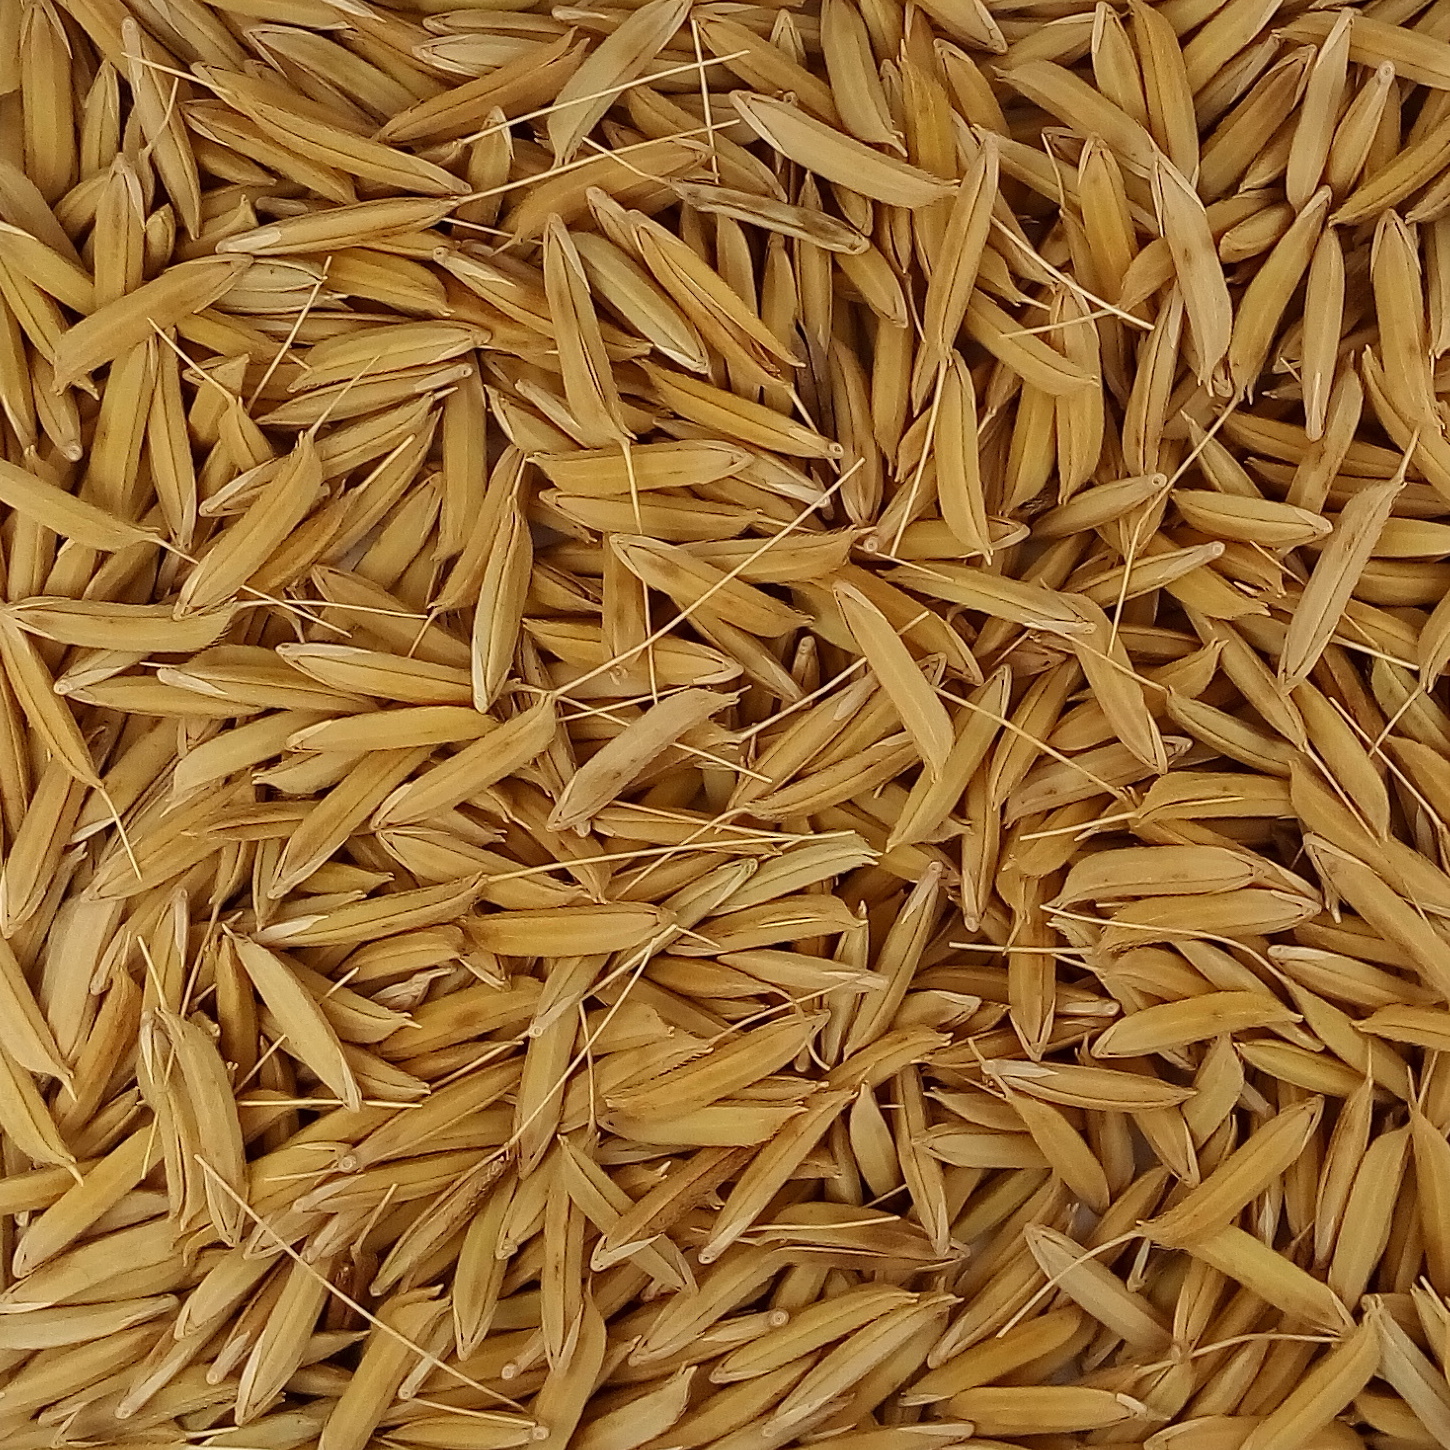
Rice seed variety: 1728